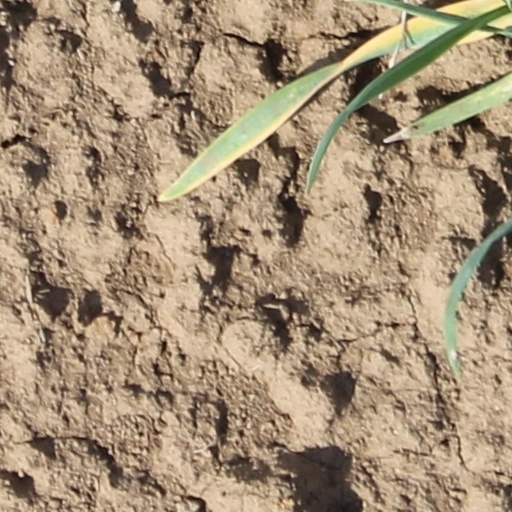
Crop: wheat